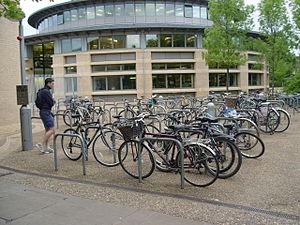
Centre pour les Sciences Mathématiques, 80 arceaux à vélos, Cambridge, Royaume-Uni